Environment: real
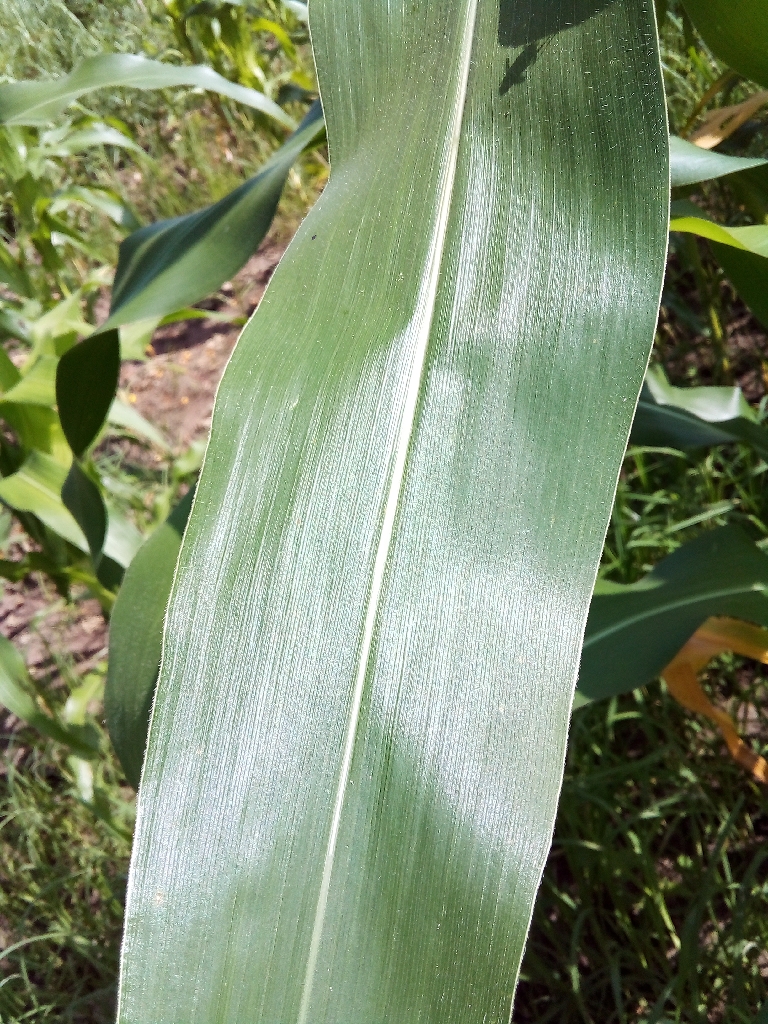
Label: healthy